Scientific Revolution

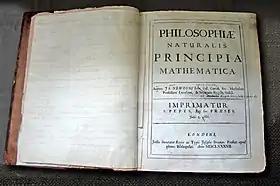
Isaac Newton's "Principia" developed the first set of unified scientific laws.

Copernicus' 1543 work on the heliocentric model of the Solar System tried to demonstrate that the Sun was the center of the universe. Few were bothered by this suggestion, and the pope and several archbishops were interested enough by it to want more detail. His model was later used to create the calendar of Pope Gregory XIII. However, the idea that the Earth moved around the Sun was doubted by most of Copernicus' contemporaries. It contradicted not only empirical observation, due to the absence of an observable stellar parallax, but more significantly at the time, the authority of Aristotle. The discoveries of Kepler and Galileo gave the theory credibility.